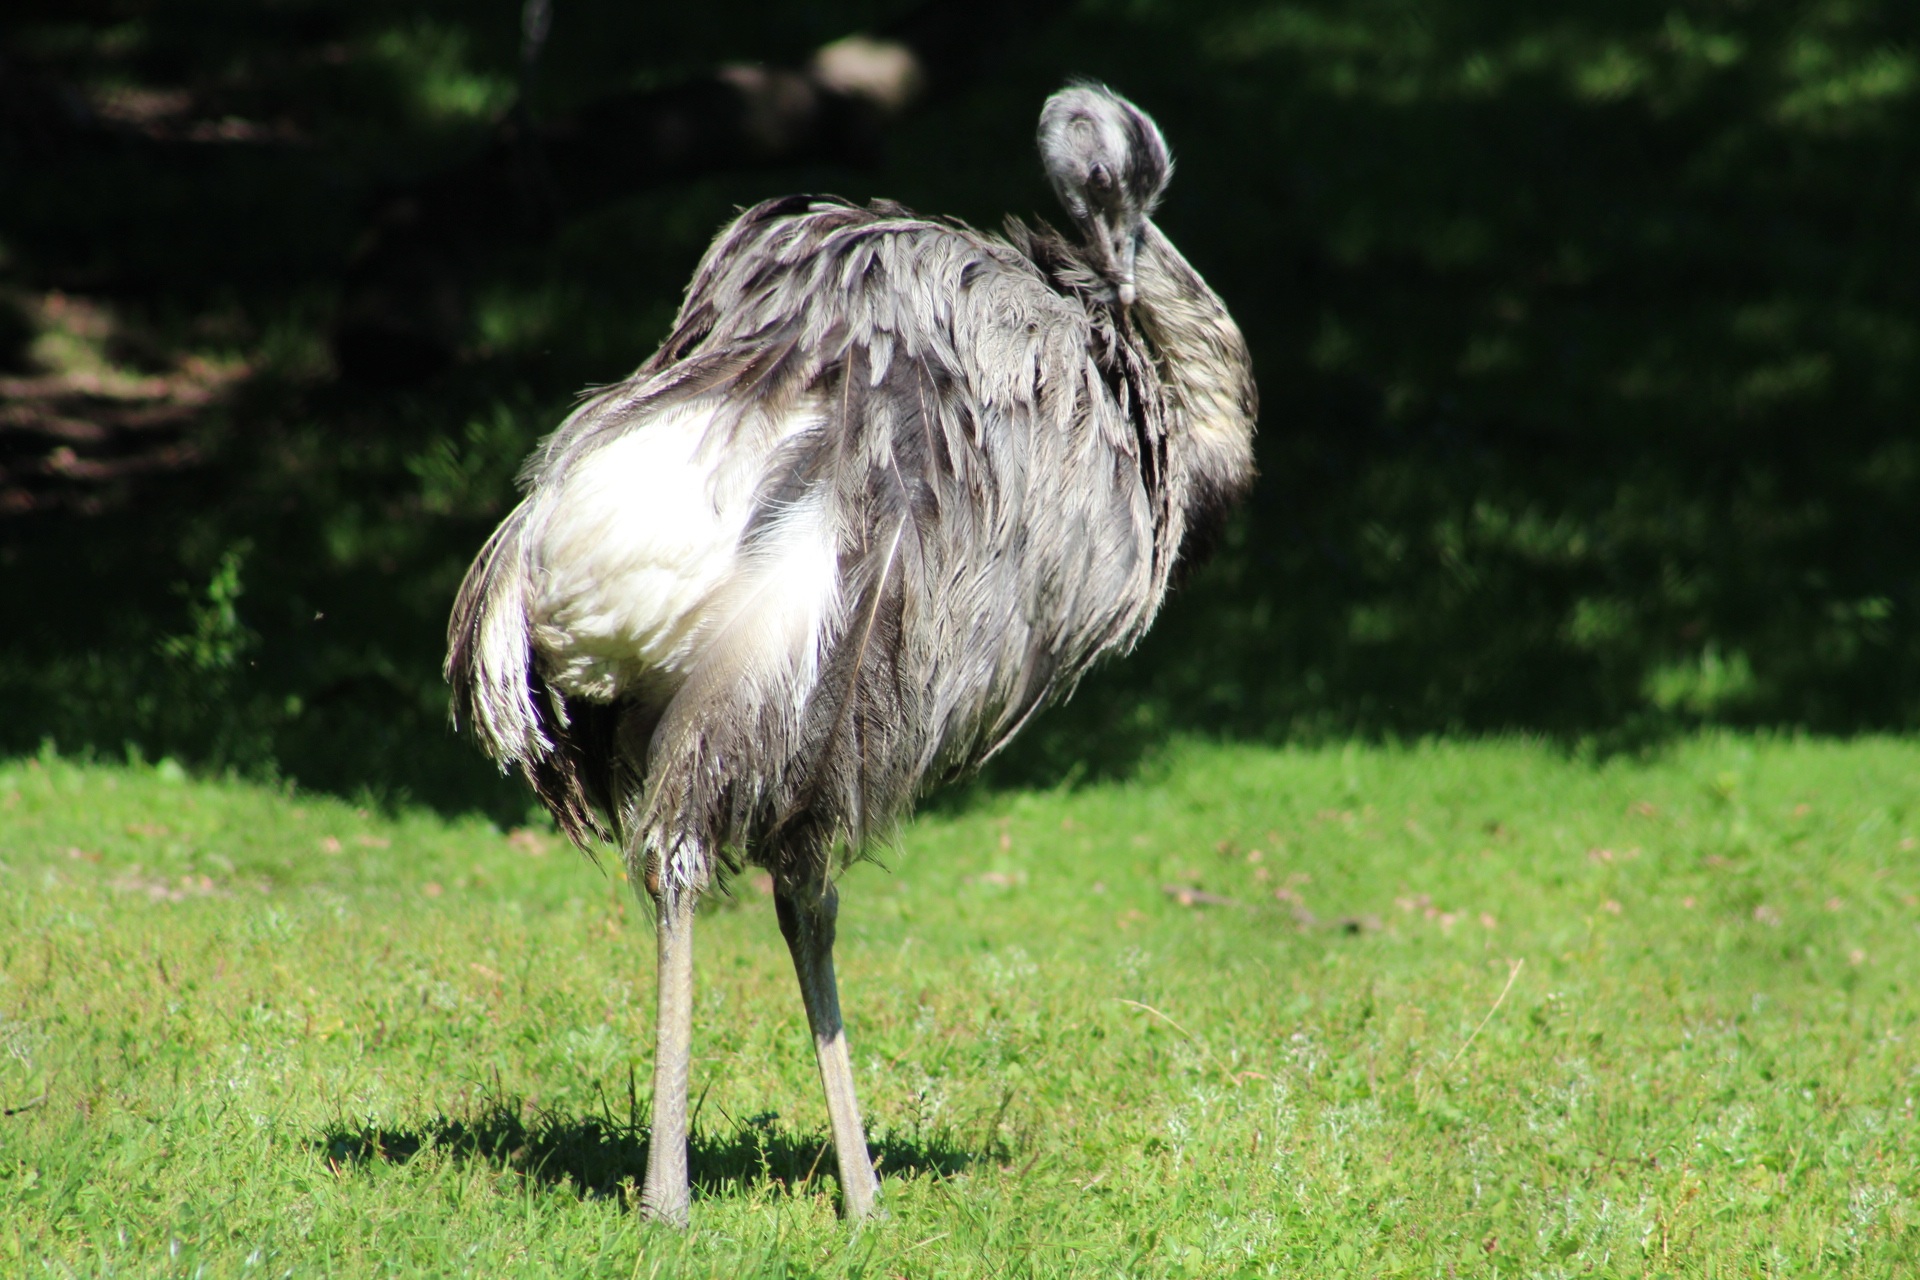
bird, field, wildlife, zoo, beak, ostrich, fauna, emu, vertebrate, ratite, flightless bird, casuariiformes